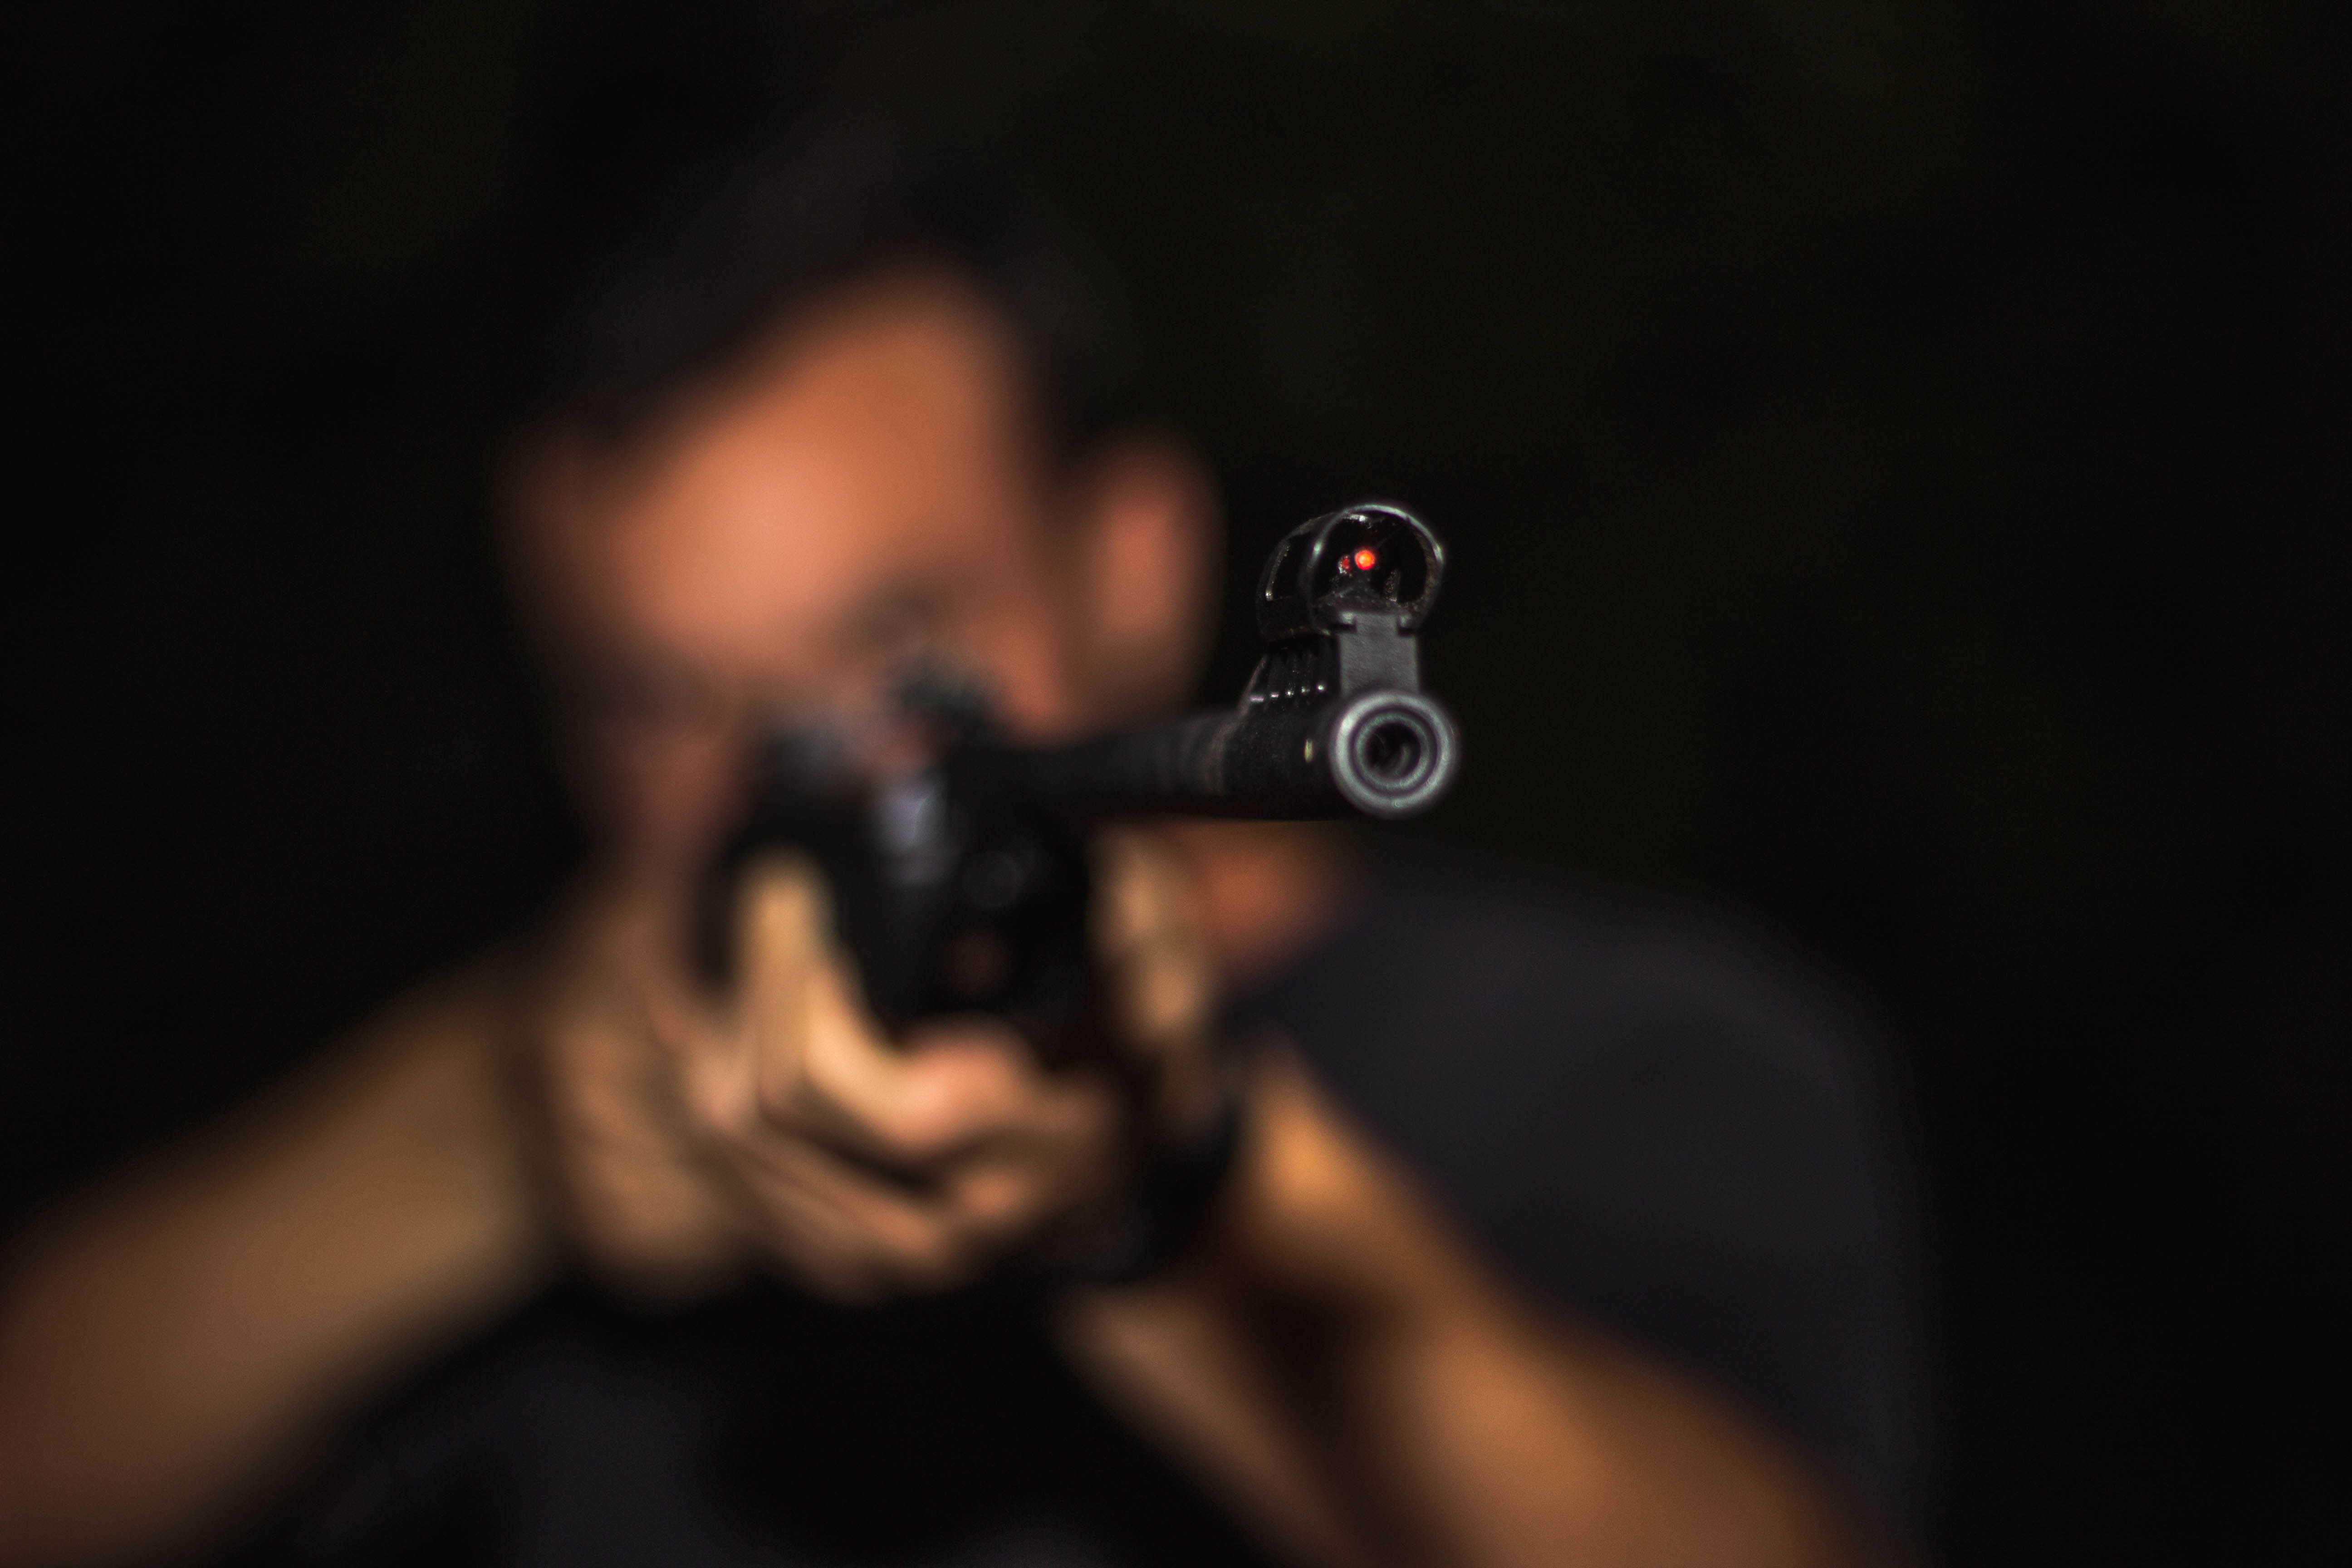
black, nose, darkness, photography, hand, muscle, flash photography, finger, performance, night